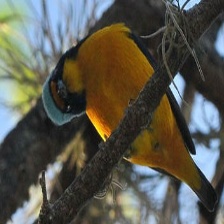
Species: ANTILLEAN EUPHONIA
Scientific name: EUPHONIA MUSICA